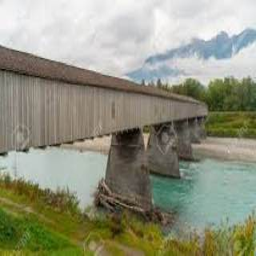
Old Rhine Bridge